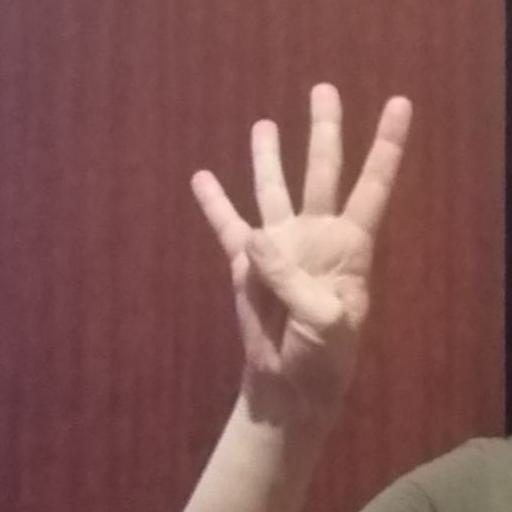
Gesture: four